List of Dark Angel characters

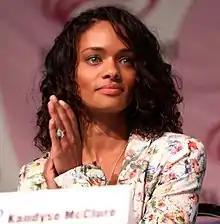
Kandyse McClure portrayed Annie Fisher, Joshua's love interest

Annie Fisher (portrayed by Kandyse McClure (season 2, 2 episodes)) is Joshua's short-lived romantic interest. The two meet when Joshua is on his porch due to fleas in his house and they have a conversation after Joshua realizes that she is blind. As the two began getting close, Alec convinces Joshua that it is dangerous for him to continue to see Annie, and he reluctantly ends the relationship with her. Annie wishes to feel Joshua's face in order to "see" him before he leaves, so he has Alec stand in for him.